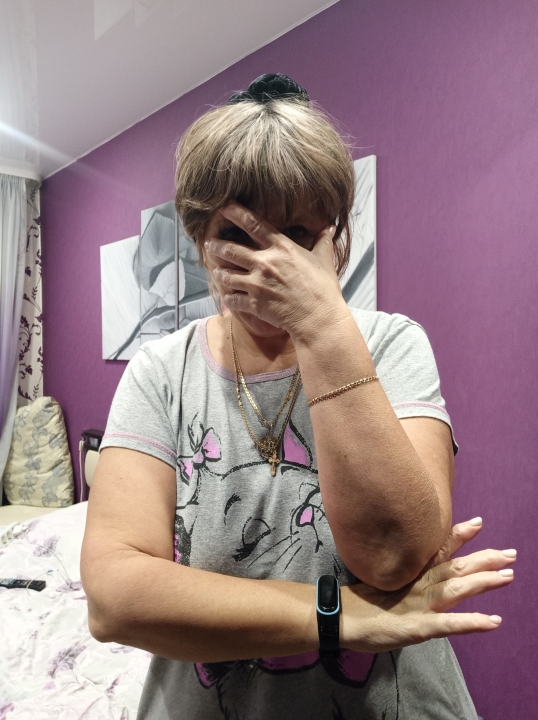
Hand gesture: no_gesture